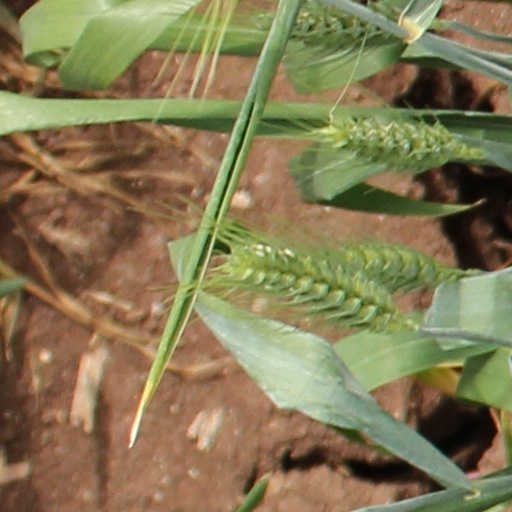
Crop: wheat